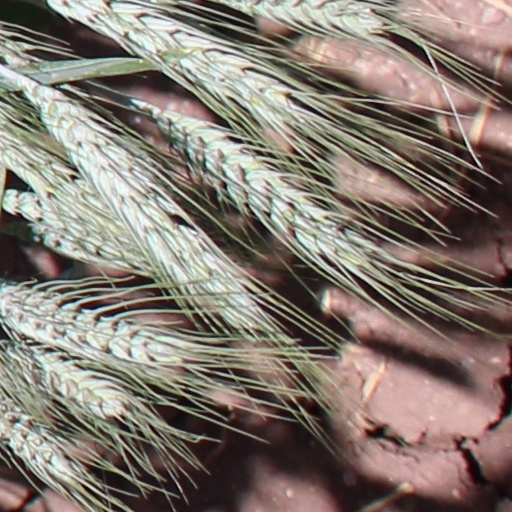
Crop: wheat